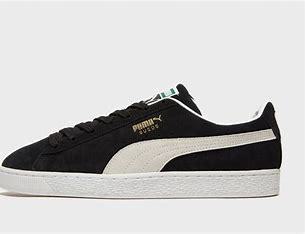
Brand: Puma
Model: Suede XL